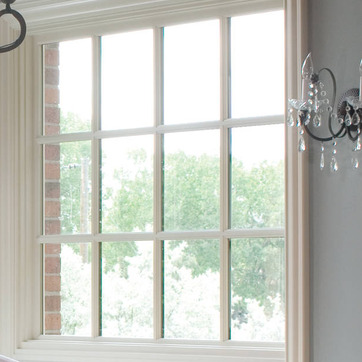
Material: glass